Communion table

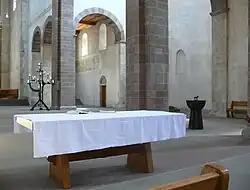
Communion table in the Münster in Schaffhausen, Switzerland.

Communion table and Lord's table are terms used by many Protestant churches—particularly from Reformed, Baptist and low church Anglican and Methodist bodies—for the table used for preparation of Holy Communion (a sacrament also called the "Eucharist"). These churches typically prefer not to use the term "altar" because they do not see Communion as sacrificial in any way. However, in colloquial speech, the word "altar" is often used interchangeably with "communion table".